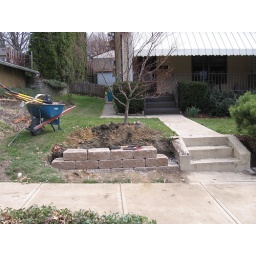
A new stone wall was installed in early April of 2005 by Bryan from Kinney Landscaping.